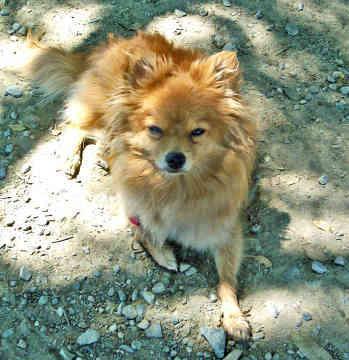
Pomeranian